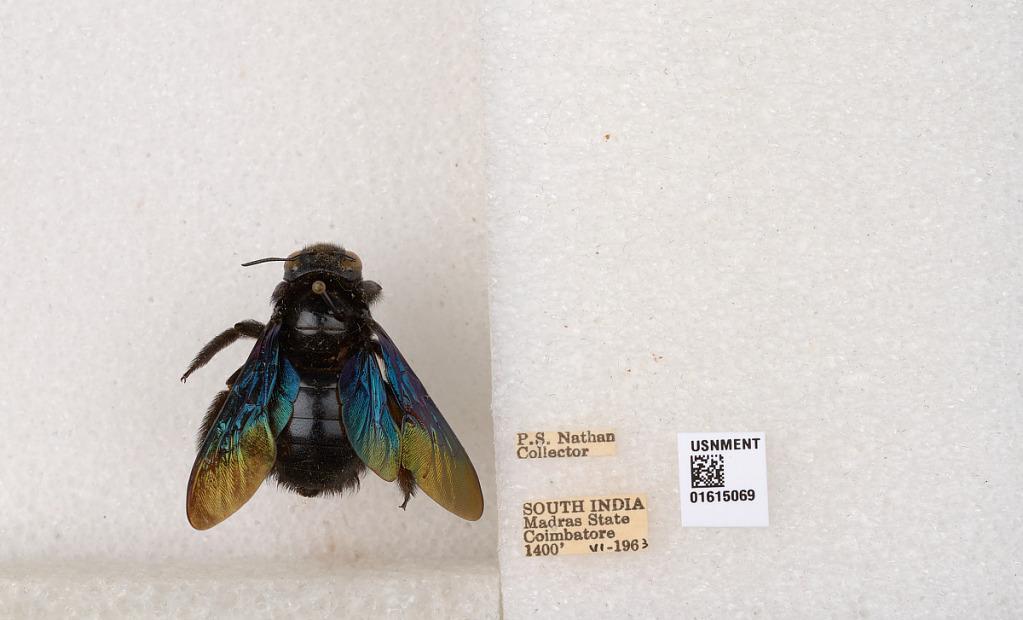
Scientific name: Xylocopa (Biluna) auripennis auripennis Lepeletier
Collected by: P. Nathan
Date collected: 1963-6-1
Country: India
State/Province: Tamil Nadu
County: Coimbatore
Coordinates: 10.9955, 76.9034